Alberto Paloschi

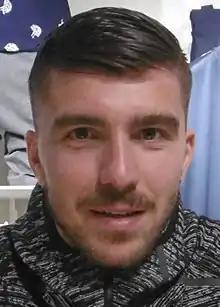
Paloschi in 2018

Alberto Paloschi (born 4 January 1990) is an Italian professional footballer who plays as a striker.